Roundhay

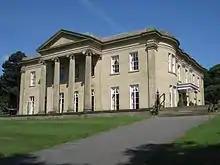
The Mansion House viewed from the park.

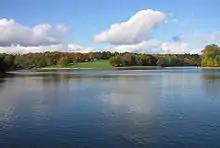
Waterloo Lake, Roundhay Park

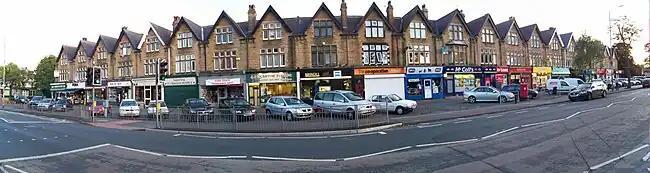
Street Lane

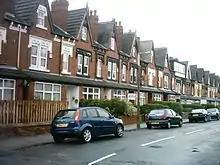
Victorian terrace housing in Roundhay

In 1811, John Clarke (died 1857) of York, architect of the Commercial Buildings in Leeds city centre, was commissioned by Thomas Nicholson to design the Mansion House. Formally known as Roundhay Park Mansion, the large mansion was built in ashlar stone in classical Georgian style; of two storeys with seven bays, the centre three set behind an iron portico. Thomas's son, Stephen Nicholson Esq., inherited the house and became the Lord of the Manor of Roundhay. Roundhay township's 1,467 acres were recorded in 1842 as being "mostly the property of Stephen Nicholson".